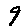
Label: 9